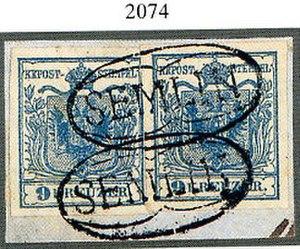
Zemun est une municipalité de Serbie située sur le territoire de la Ville de Belgrade. Elle fait partie des 10 municipalités urbaines de la ville de Belgrade proprement dite. Au recensement de 2011, Zemun intra muros comptait 151 811 habitants et la municipalité dont elle est le centre 166 292.